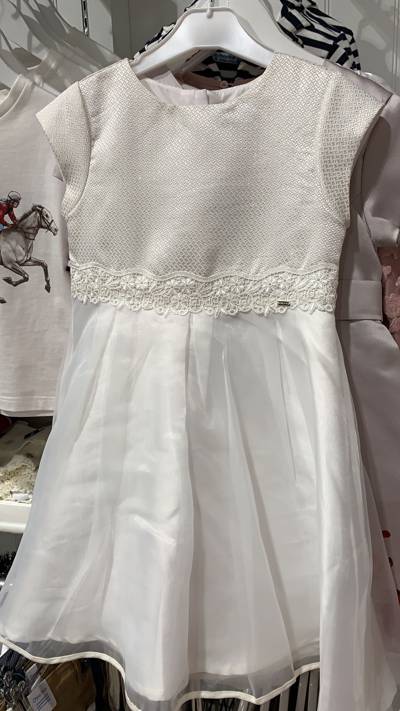
Waste category: clothes